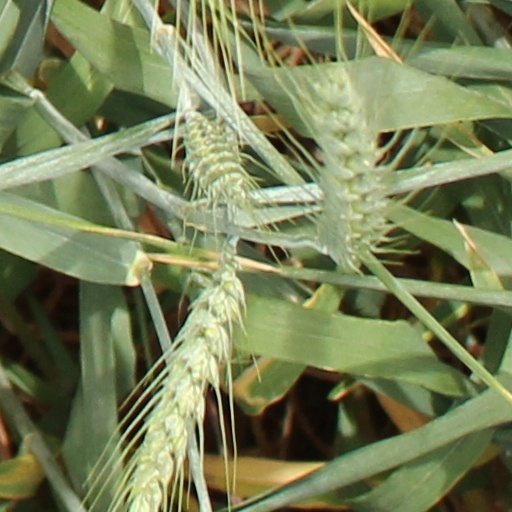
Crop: wheat